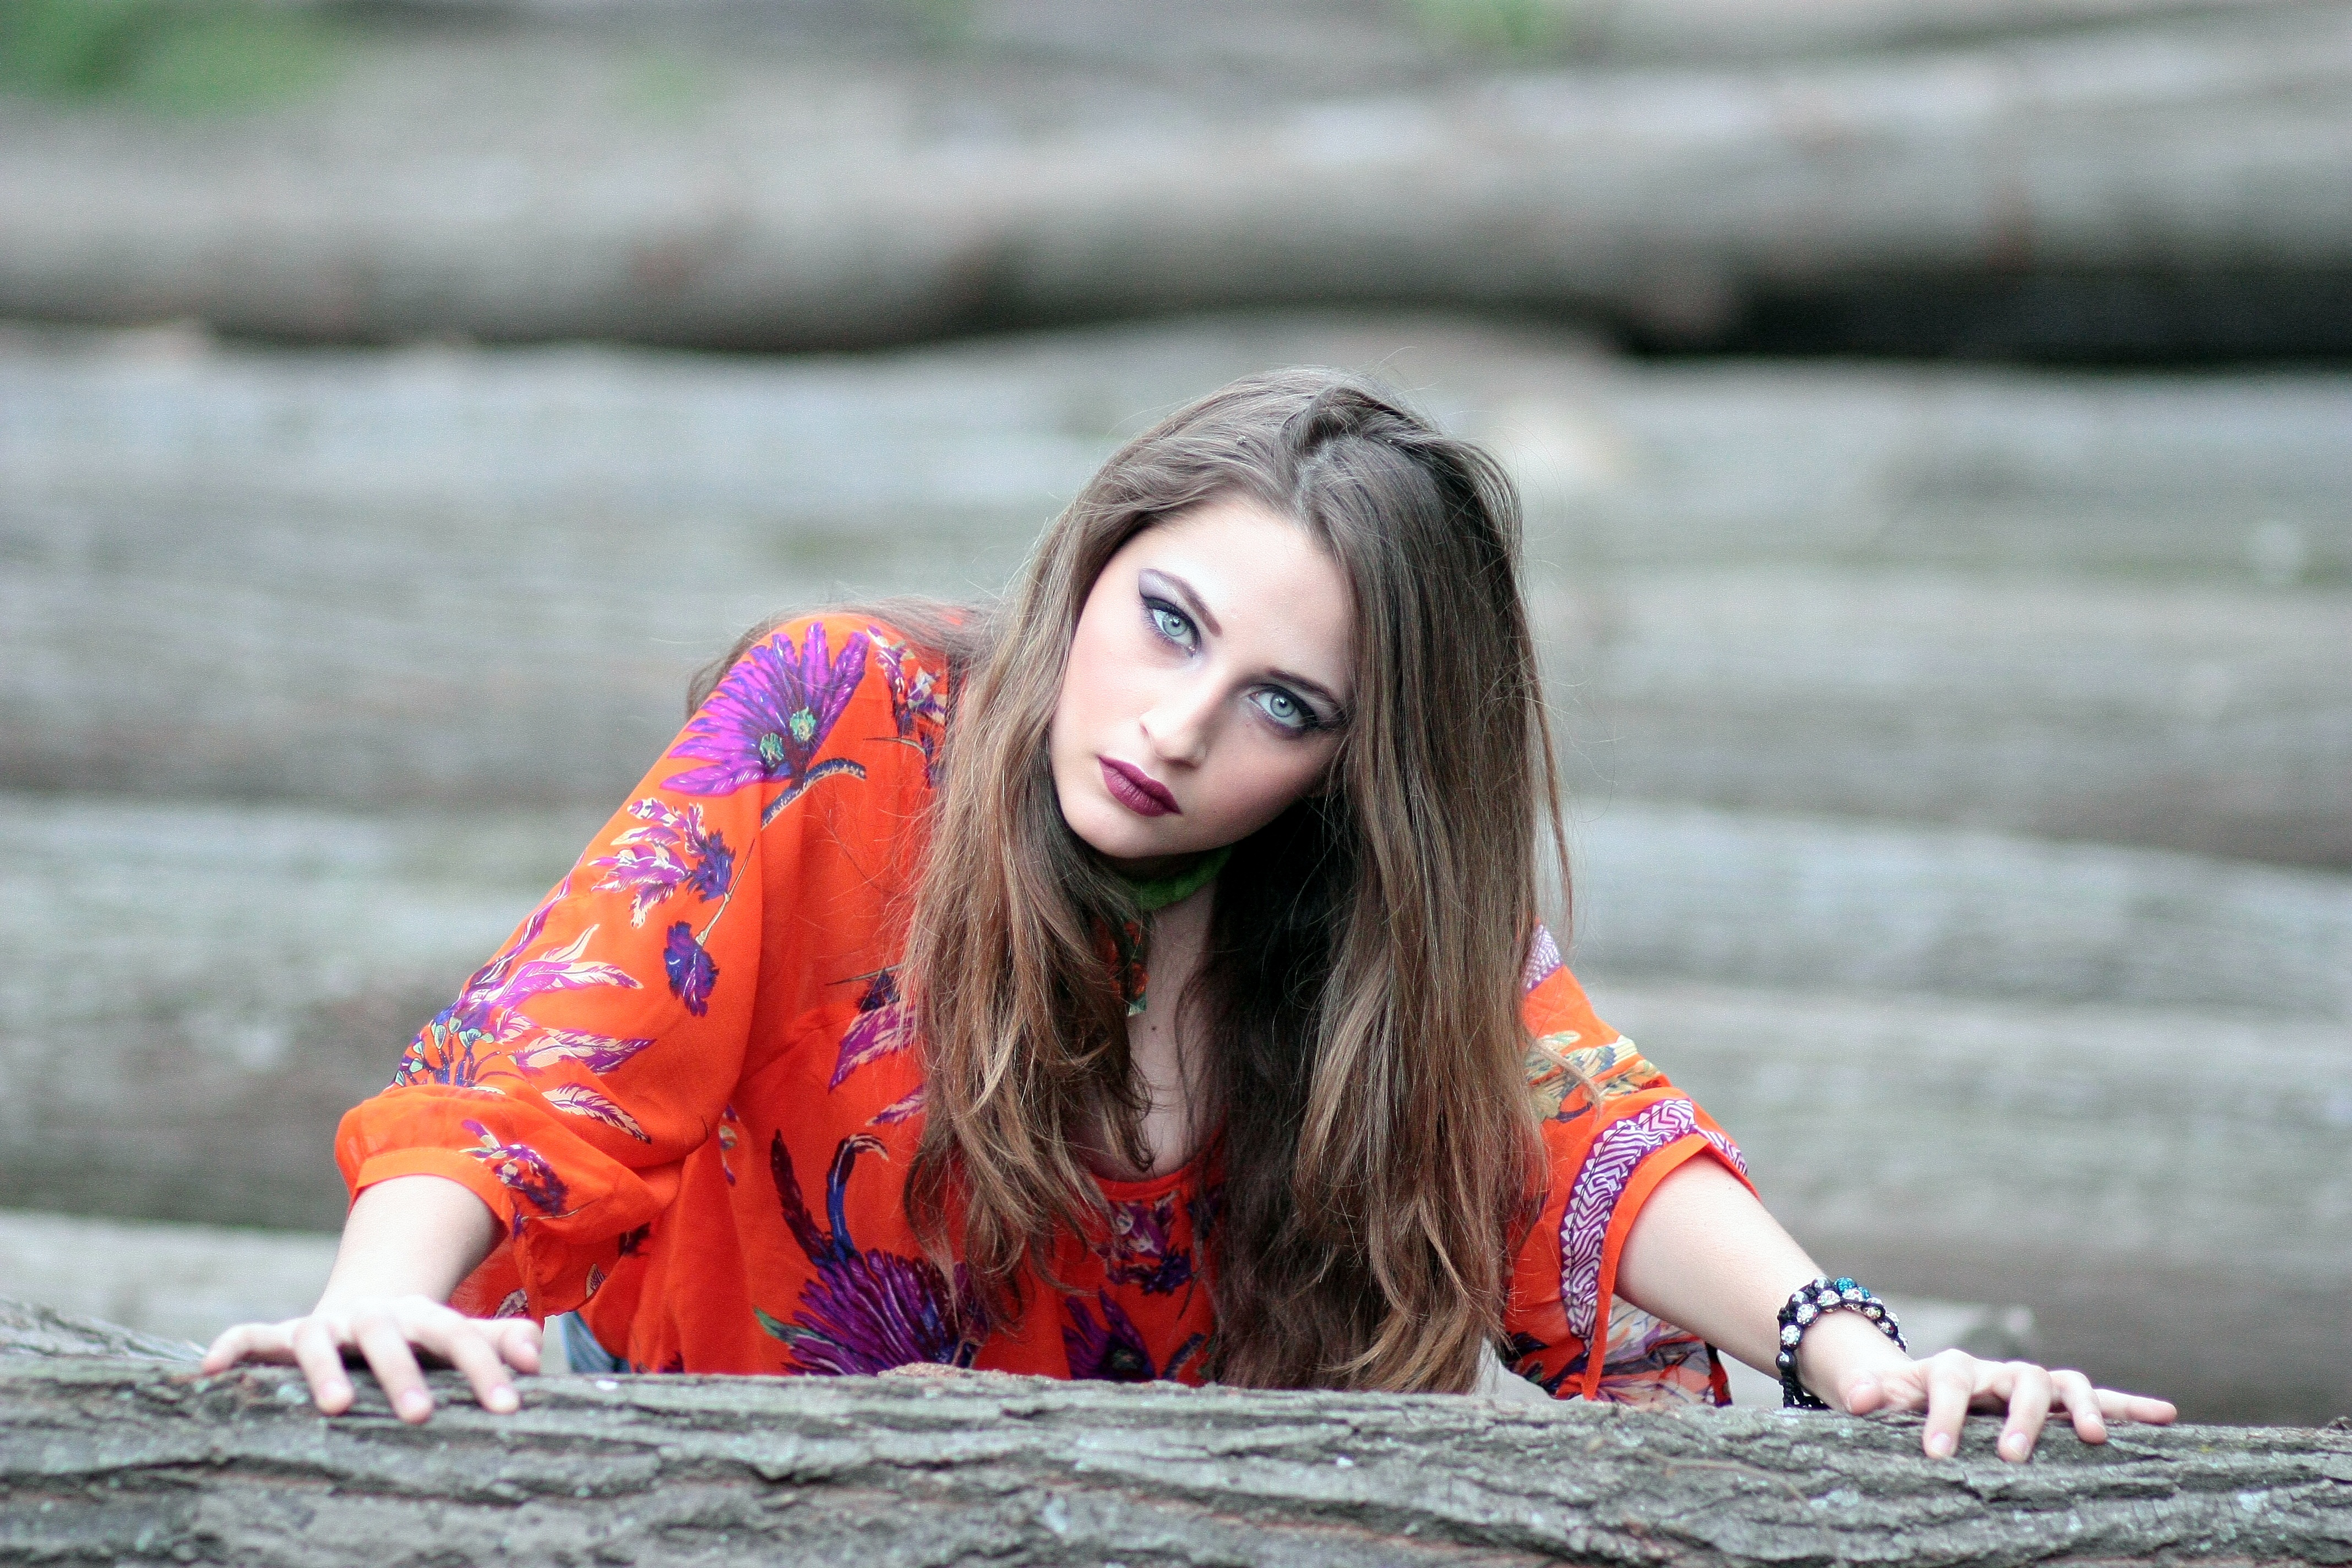
person, wood, girl, woman, hair, photography, orange, portrait, model, spring, red, color, fashion, clothing, lady, facial expression, season, hairstyle, smile, long hair, dress, loneliness, eye, photograph, skin, beauty, timber, blue eyes, photo shoot, portrait photography, art model